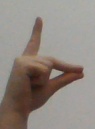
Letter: ta